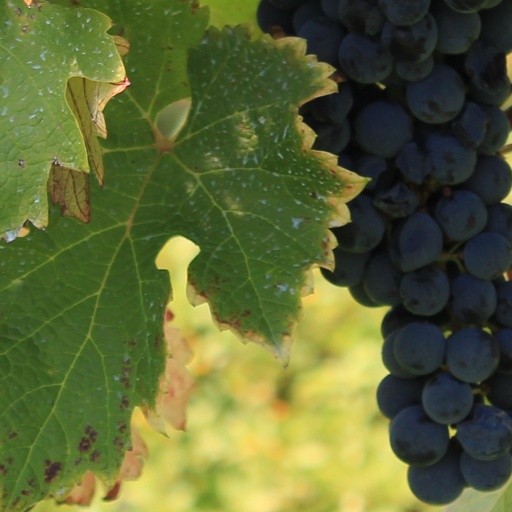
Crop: grape